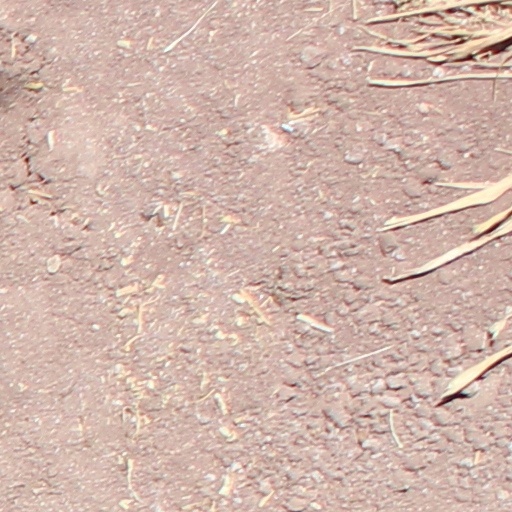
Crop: wheat